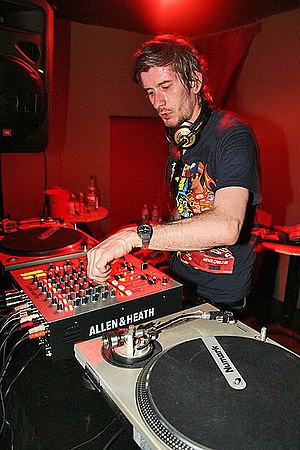
Kavinsky
Vincent Belorgey, bedre kendt som Kavinsky er en elektronisk musik kunstner fra Frankrig. Han har bl.a. stået bag nummeret "Nightcall" fra 2010 som Nicolas Winding Refn har brugt på soundtracket til filmen Drive. Nummeret har pr. 18/04 2019 haft over 167 mio. visninger på youtube.